Little Boy Lost (song)

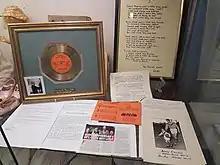
The Little Boy Lost Gold Record in the Steven Walls-Little Boy Lost display in the Guyra Museum.

Johnny Ashcroft and Gay Kayler recorded a new version of "Little Boy Lost" for the movie sound track, as well as some moving vocal sequences. Bob “Beetles” Young composed the movie theme, Terry Bourke was the director.